Clifford Hansen

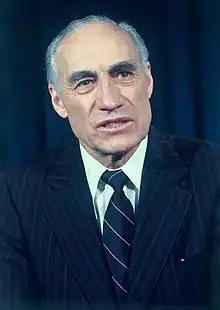
Official portrait, 1977

Clifford Peter Hansen (October 16, 1912October 20, 2009) was an American politician from the state of Wyoming. A Republican, he served as the 26th governor of Wyoming from 1963 to 1967 and subsequently as a United States senator from 1967 to 1978. He served as a member of the board of trustees from 1946–1966 to his "alma mater", the University of Wyoming located in Laramie. He was also a county commissioner in Jackson, the seat of Teton County in northwestern Wyoming. Before his death on October 20, 2009, he was the oldest living former U.S. Senator as well as the third oldest living former U.S. Governor.